History of the Royal Navy (before 1707)

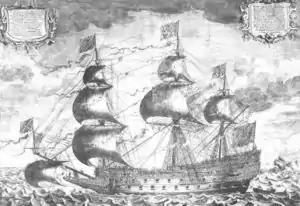
"Sovereign of the Seas"

While Henry VIII had launched the Royal Navy, his successors Edward VI and Mary I had neglected it, and it was little more than a system of coastal defence. Elizabeth made naval strength a high priority. She risked war with Spain by supporting the "Sea Dogs", such as John Hawkins and Francis Drake, who preyed on the Spanish merchant ships carrying gold and silver from the New World. The Navy yards were leaders in technical innovation, and the captains devised new tactics. Geoffrey Parker argued that the full-rigged ship was one of the greatest technological advances of the century, and permanently transformed naval warfare. In 1573 English shipwrights introduced designs, first demonstrated on the "Dreadnaught", that allowed the ships to sail faster and manoeuvre better and permitted heavier guns. Whereas before warships had tried to grapple with each other so that soldiers could board the enemy ship, now they stood off and fired broadsides that would sink the enemy vessel.